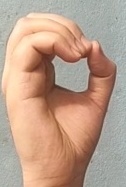
ASL sign: O